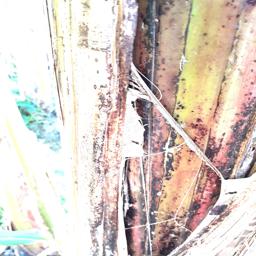
Label: PSEUDOSTEM WEEVIL